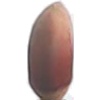
Label: Hazelnut 1